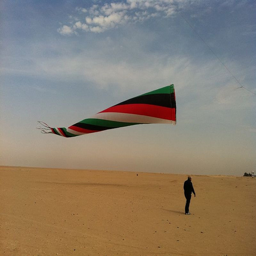
A man in black shirt holding a large striped flag.
Man walking through the desert while flying a long kite.
The person is flying a colorful kite alone.
A man flying a large kite in the desert.
A man walking across a beach flying a huge kite.